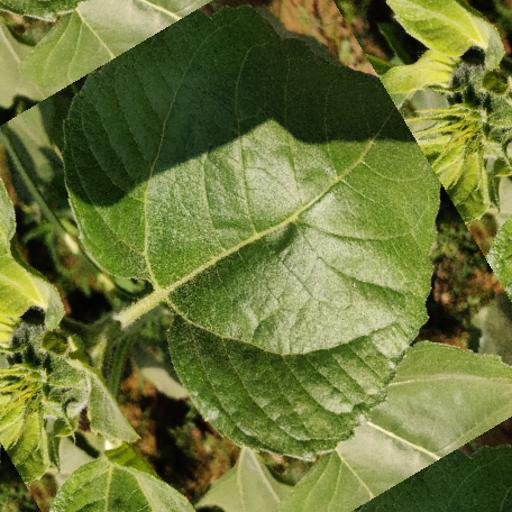
Label: Fresh_leaf